Radetzky (steamship)

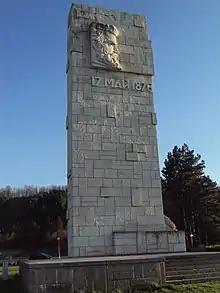

The Radetzky ("„Radetski“") was an Austro-Hungarian passenger steamship built in 1851 in the shipyard in Óbuda, Hungary, and used for regular services on the Danube, mainly between Orşova, Austria-Hungary and Galaţi, Romania. Named after Bohemian nobleman and Austrian general Joseph Radetzky von Radetz (1766–1858), it is most notable as part of the history of Bulgaria as the ship which revolutionary and poet Hristo Botev and his band bloodlessly hijacked and used to reach Kozloduy, Bulgaria.